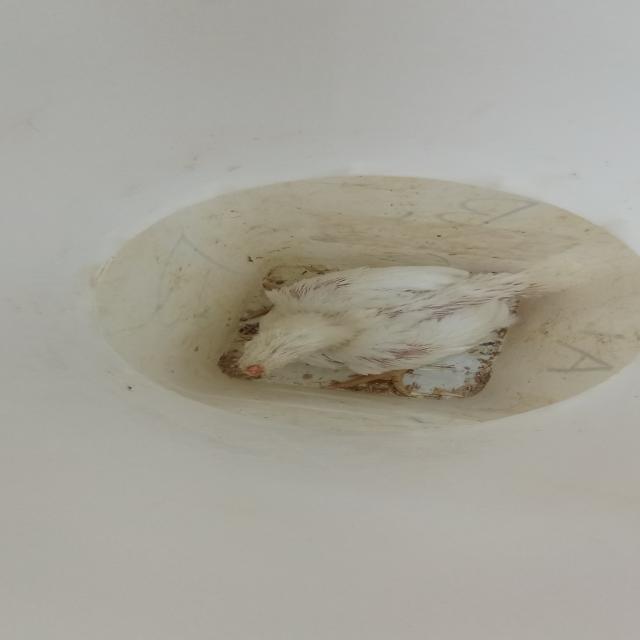
Weight: 1986 g